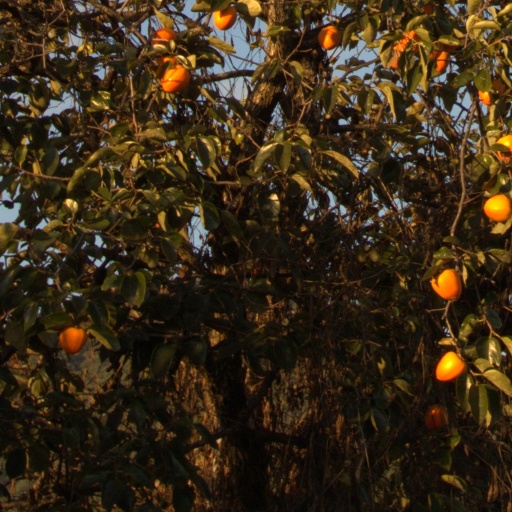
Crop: grape